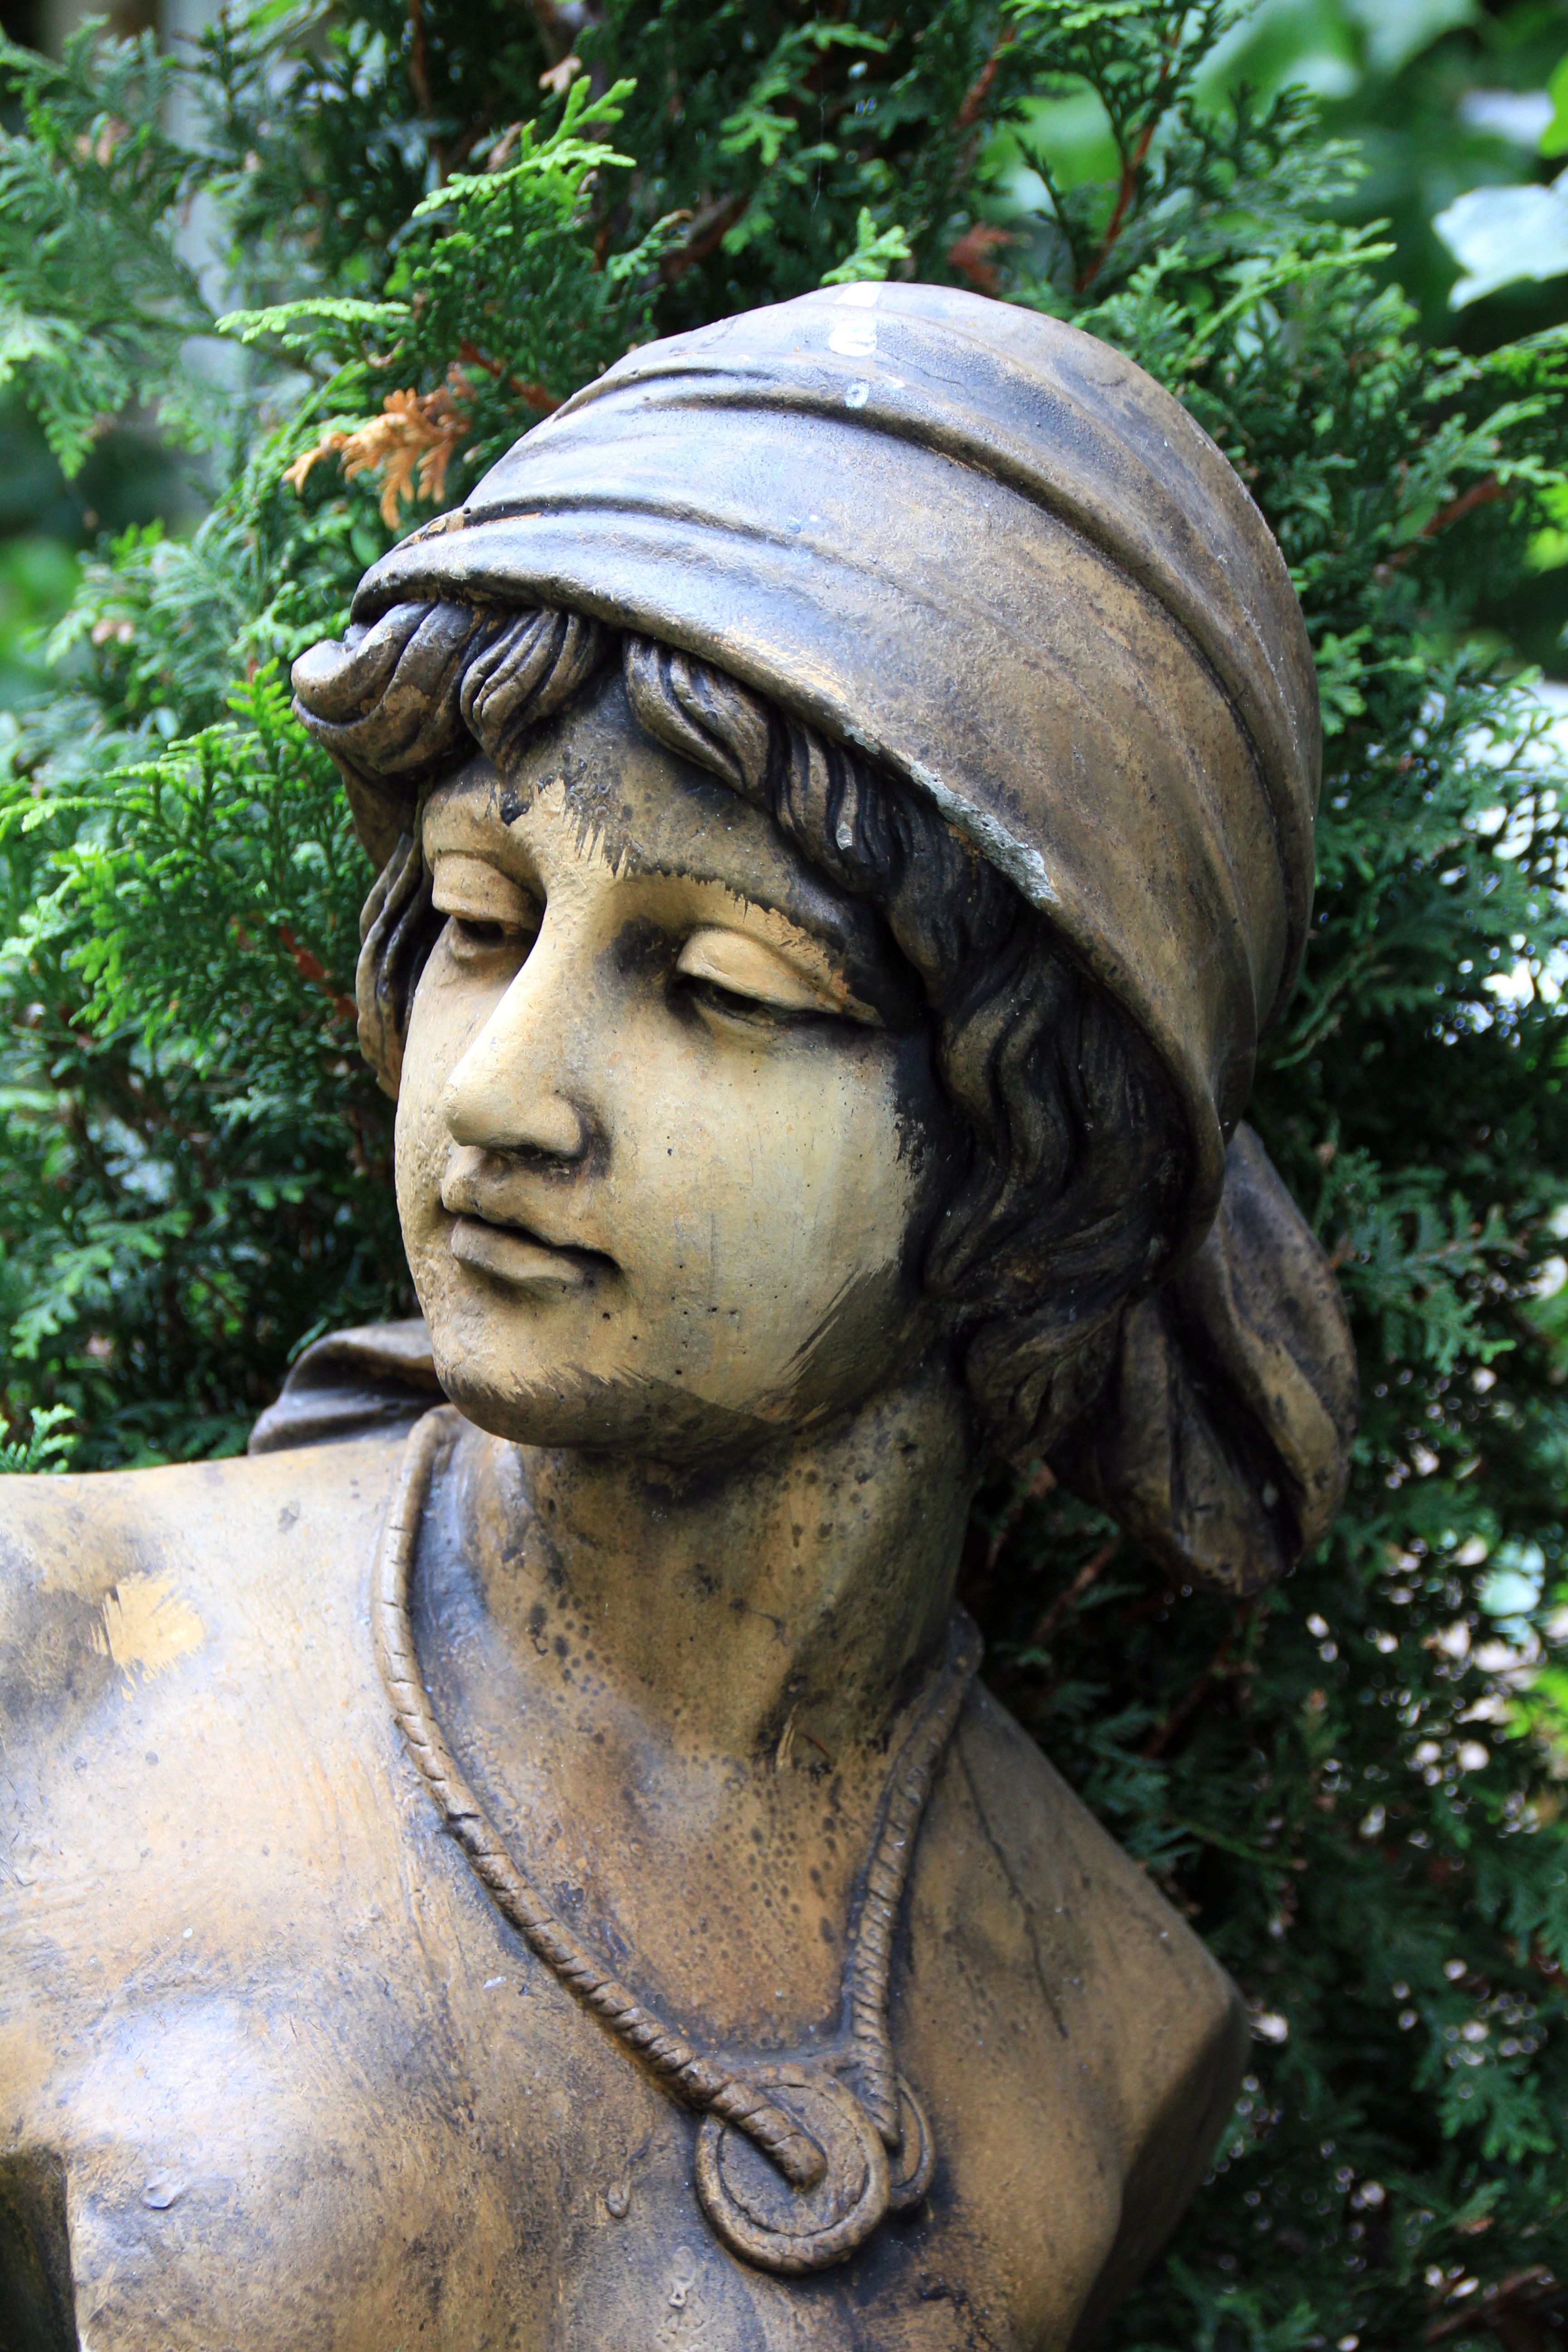
woman, monument, statue, hat, face, sculpture, art, temple, head, carving, ancient history